Peaches (musician)

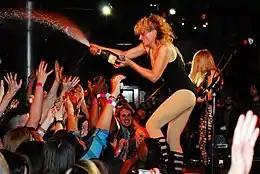
Peaches performing in 2009

In March 2010, the copyright owners of the musical "Jesus Christ Superstar" denied Peaches permission to perform her one-woman version that she was planning to stage in Berlin. After receiving the attention of several media outlets, Peaches successfully negotiated with those rights-holders, and the musical was performed on 25–27 March at Berlin's HAU1. Gonzales accompanied Peaches on piano. Travis Jeppesen stated in his review for "Artforum", "Not only did Peaches set it off, she managed to surprise us all by showing off an expansive vocal range, a musician's natural sensitivity to the dynamics of Andrew Lloyd Webber's score, and an emotive prowess that is rarely if ever displayed in her own, less holy, music."